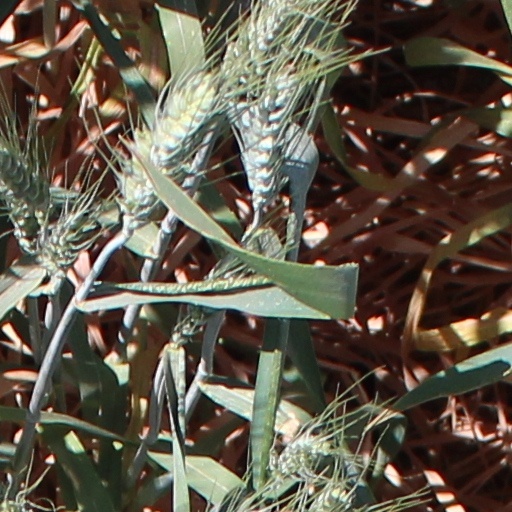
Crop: wheat